3D Dot Game Heroes

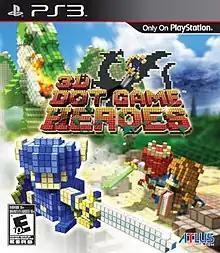
North American box art

is an action role-playing video game developed by Silicon Studio for the PlayStation 3. The game is presented using voxel-based graphics in a 3D environment to emulate the 2D graphics of earlier video games. The game was published in Japan by FromSoftware in November 2009, and in North America and Europe by Atlus USA and SouthPeak Games in May 2010, respectively.